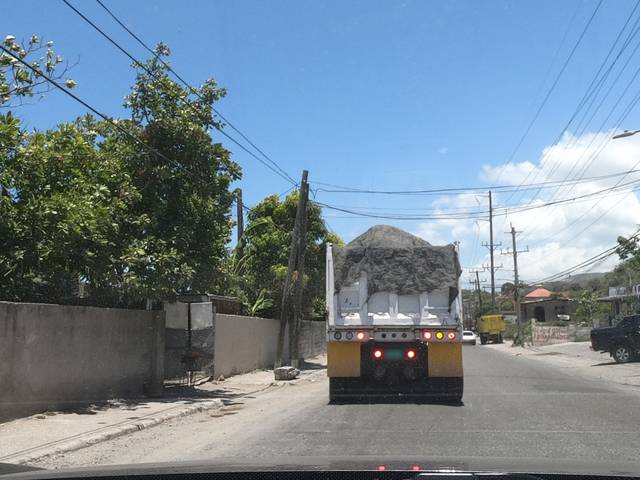
Region: Jamaica
Coordinates: 17.947, -76.698